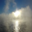
Label: cloud